Brandon Indian Residential School

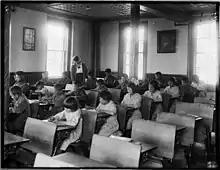

Five kilometres northwest of Brandon, Manitoba, the Brandon Indian Institute was established in 1895 by the Department of Indian Affairs. The school closed in 1972. From 1895 to 1925, the Mission Board of the Methodist Church initially managed the school, intended for children from north of Lake Winnipeg. The United Church of Canada ran the school 1925 to 1969, and the Missionary Oblates of Mary Immaculate from 1969 to 1972.